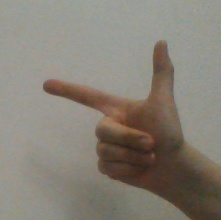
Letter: yaa